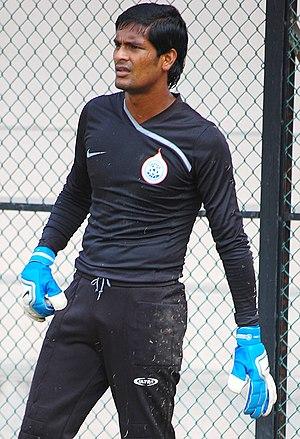
Subrata Pal, né le 24 novembre 1986 à Sodepur dans l'État du Bengale-Occidental, est un footballeur international indien, qui évolue au poste de gardien de but.